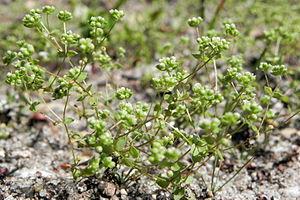
Cette liste de Tracheophyta de Bosnie-Herzégovine, ainsi que d’espèces introduites est un aperçu incomplet d’espèces de mousses, de fougères, de gymnospermes et d’angiospermes citées dans la littérature disponible en langues bosniaque, croate, serbe et serbo-croate. Cet aperçu n’inclue pas des espèces cultivées ni celles occasionnellement introduites.